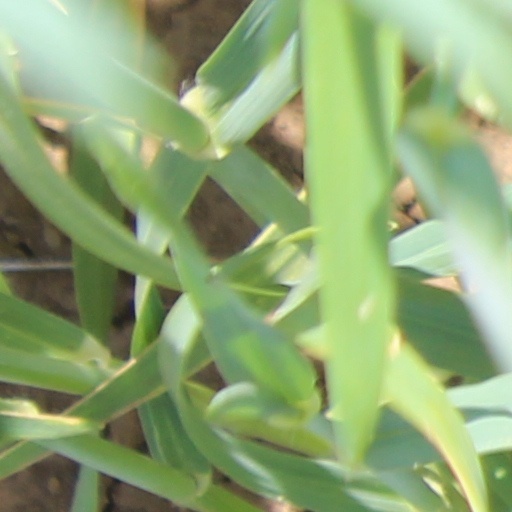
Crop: wheat